Body whorl

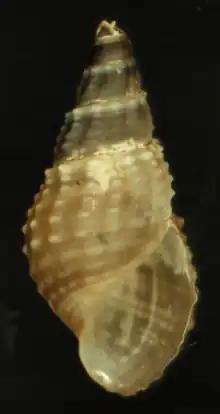
Apertural view of the shell of adult "Tarebia granifera" showing its pale brown body whorl and dark spire.

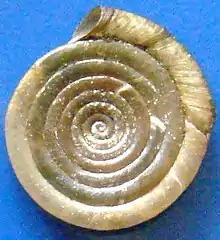
View of the spire side of the planispiral shell of the freshwater snail "Anisus septemgyratus". The body whorl is the outermost complete revolution of the shell spiral

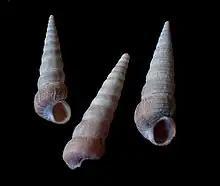
Three shells of the sea snail species "Turritella communis". The body whorl shows in this side view as the last complete turn of the shell spiral, the part of the shell that leads up to the aperture

The body whorl is part of the morphology of the shell in those gastropod mollusks that possess a coiled shell. The term is also sometimes used in a similar way to describe the shell of a cephalopod mollusk.